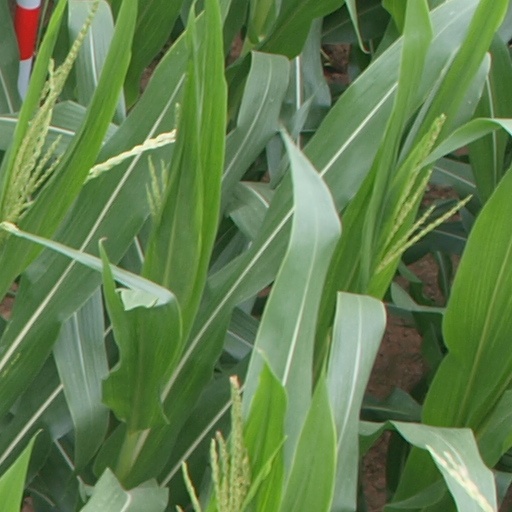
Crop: maize; corn